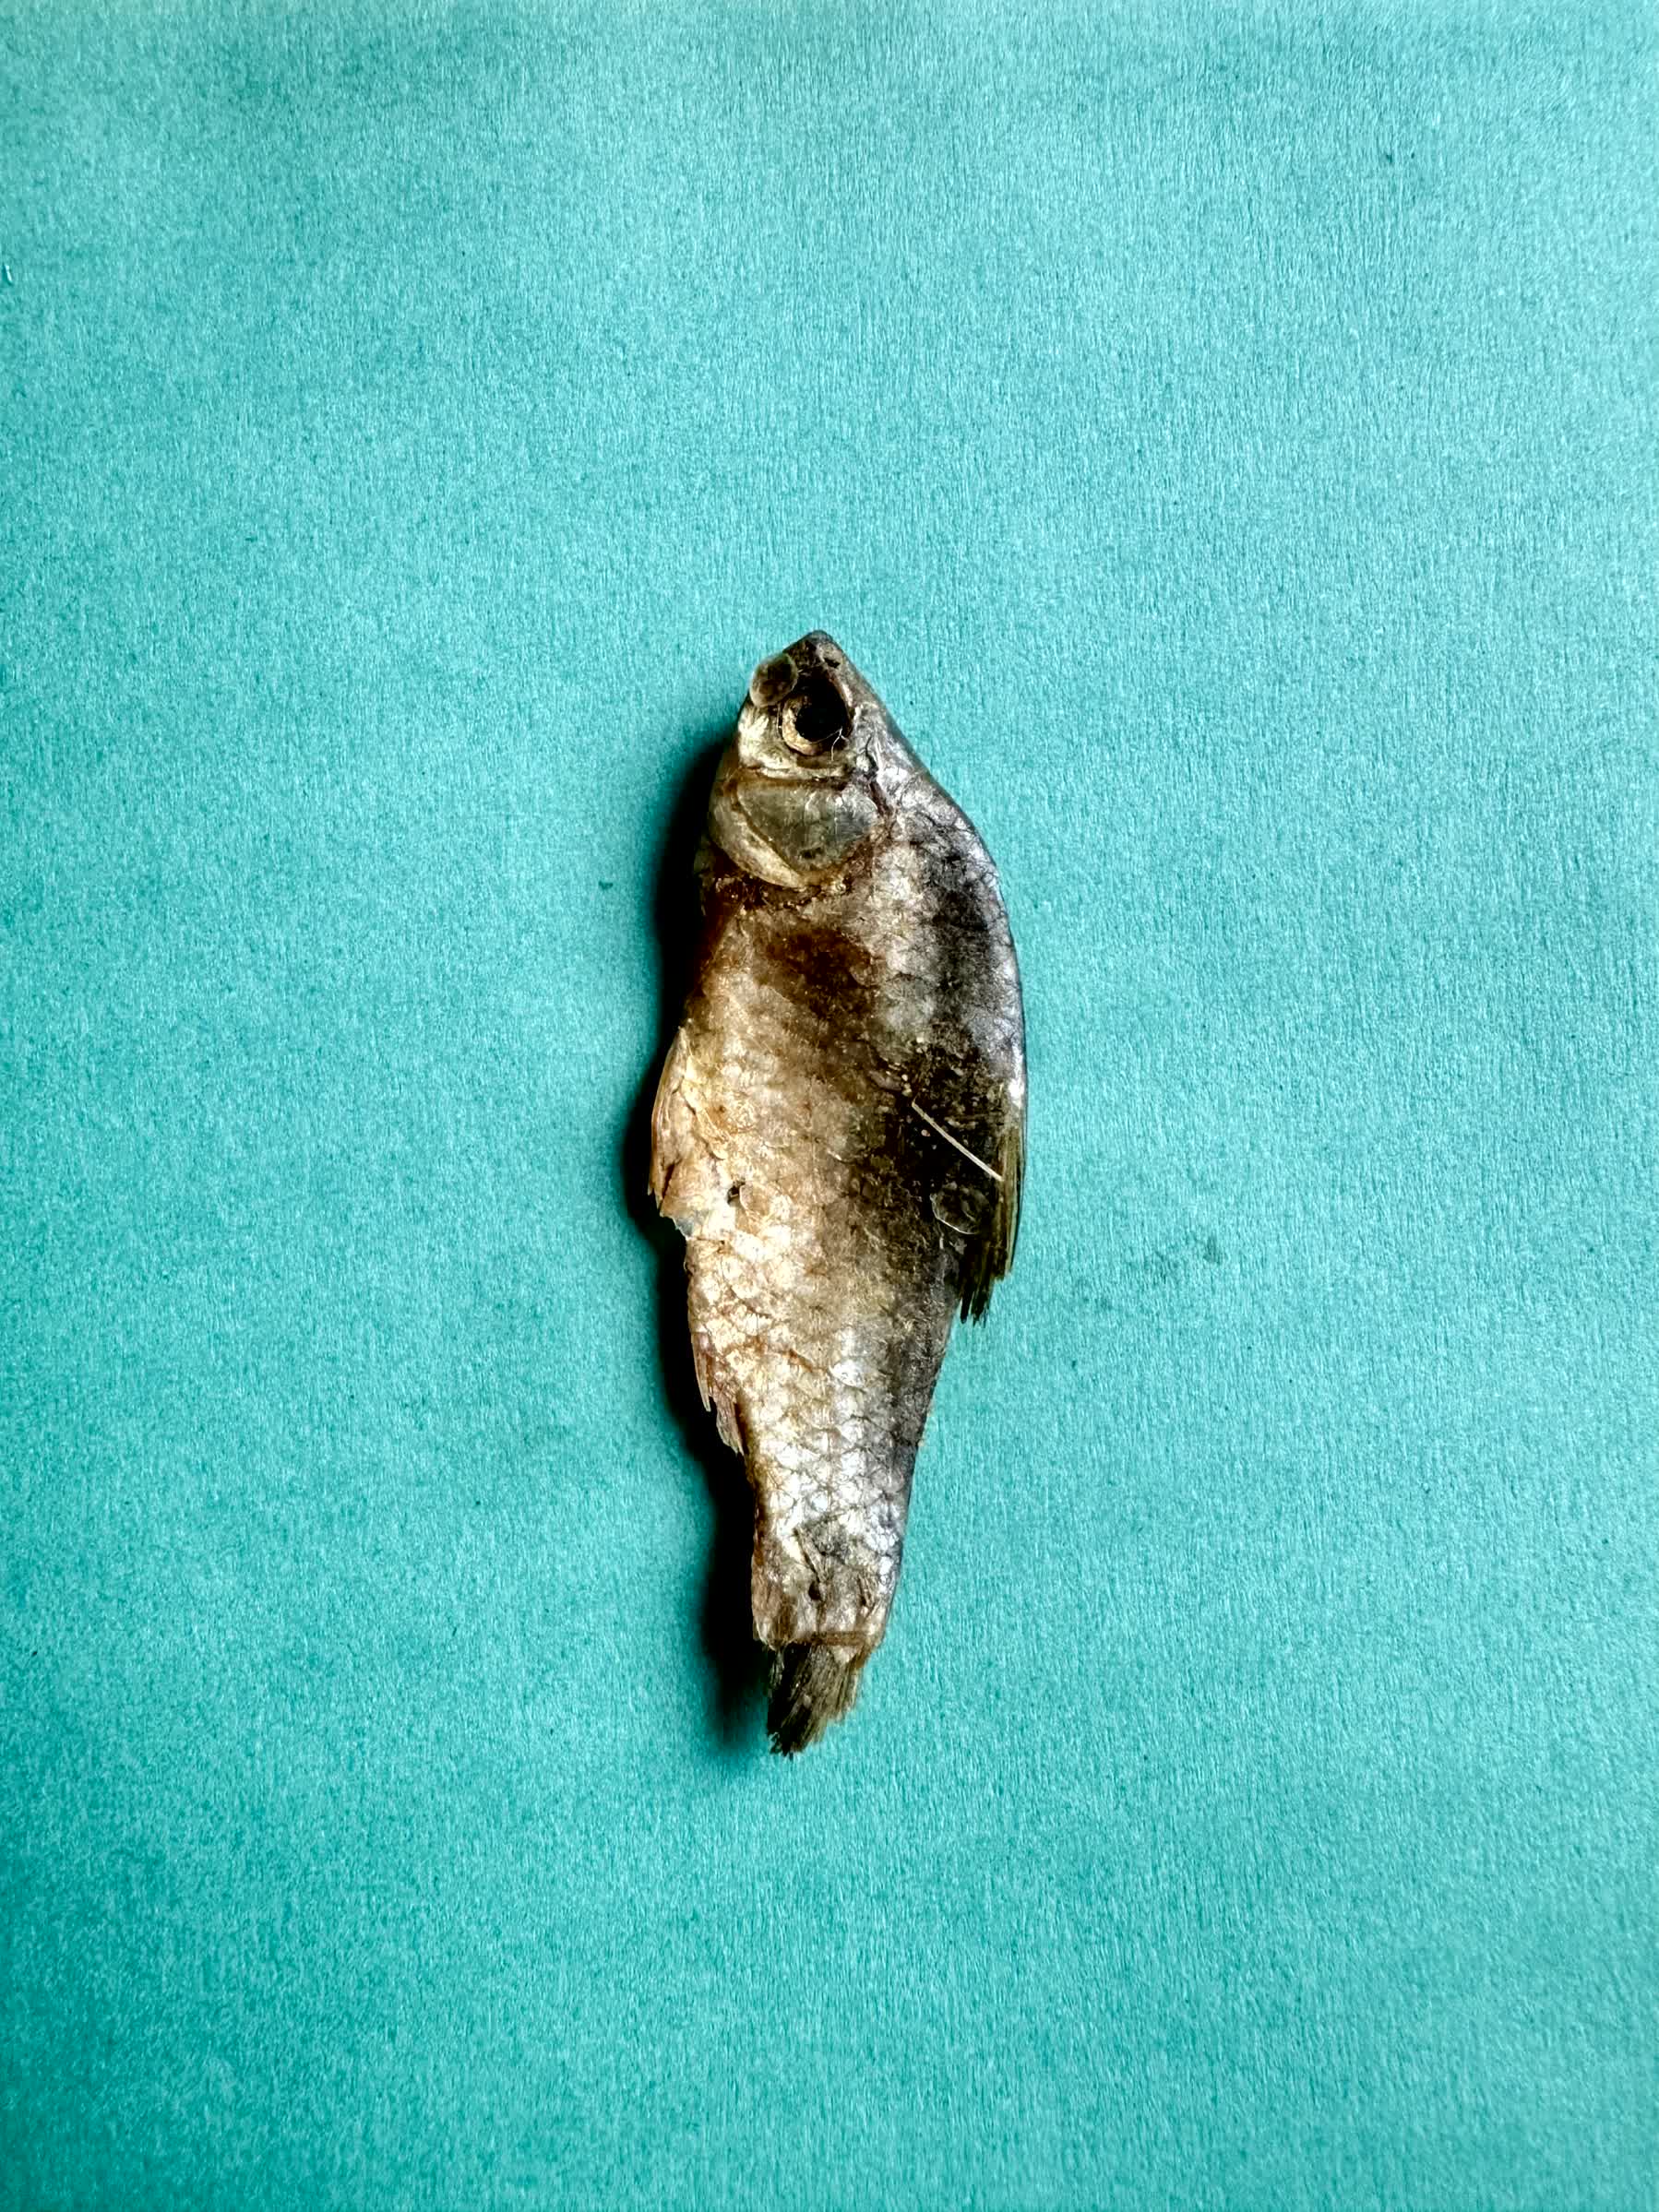
Species: puti chepa